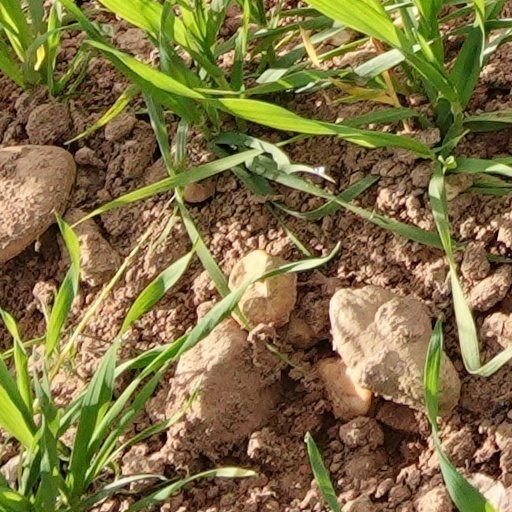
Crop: wheat